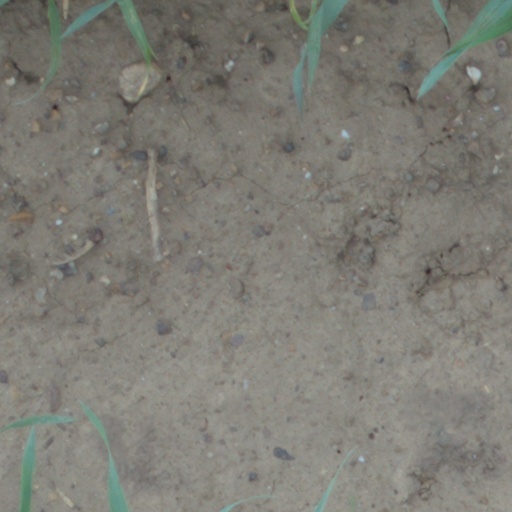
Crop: wheat